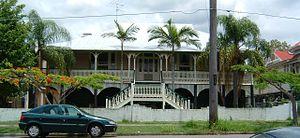
L’architecture australienne, au moins au début de l'histoire du pays, fut influencée par les architectures anglaise et américaine. Au mieux, les architectes australiens cherchaient à être les premiers à importer les nouveaux styles et essayaient de leur donner des caractères locaux. L'architecture australienne contemporaine post-seconde Guerre mondiale reflète le multiculturalisme de la société australienne et lui donne une identité émergente multifactorielle.
L’architecture Queenslander est un style architectural répandu au Queensland, en Australie. On le trouve également dans la partie nord de la Nouvelle-Galles du Sud. Ce style s'est répandu des années 1840 jusqu'aux années 1960 et a été utilisé principalement pour la construction de maisons individuelles, bien que certains édifices commerciaux tels que les hôtels aient été construits à travers toute l'Australie dans le style Victorian Filigree très proche.